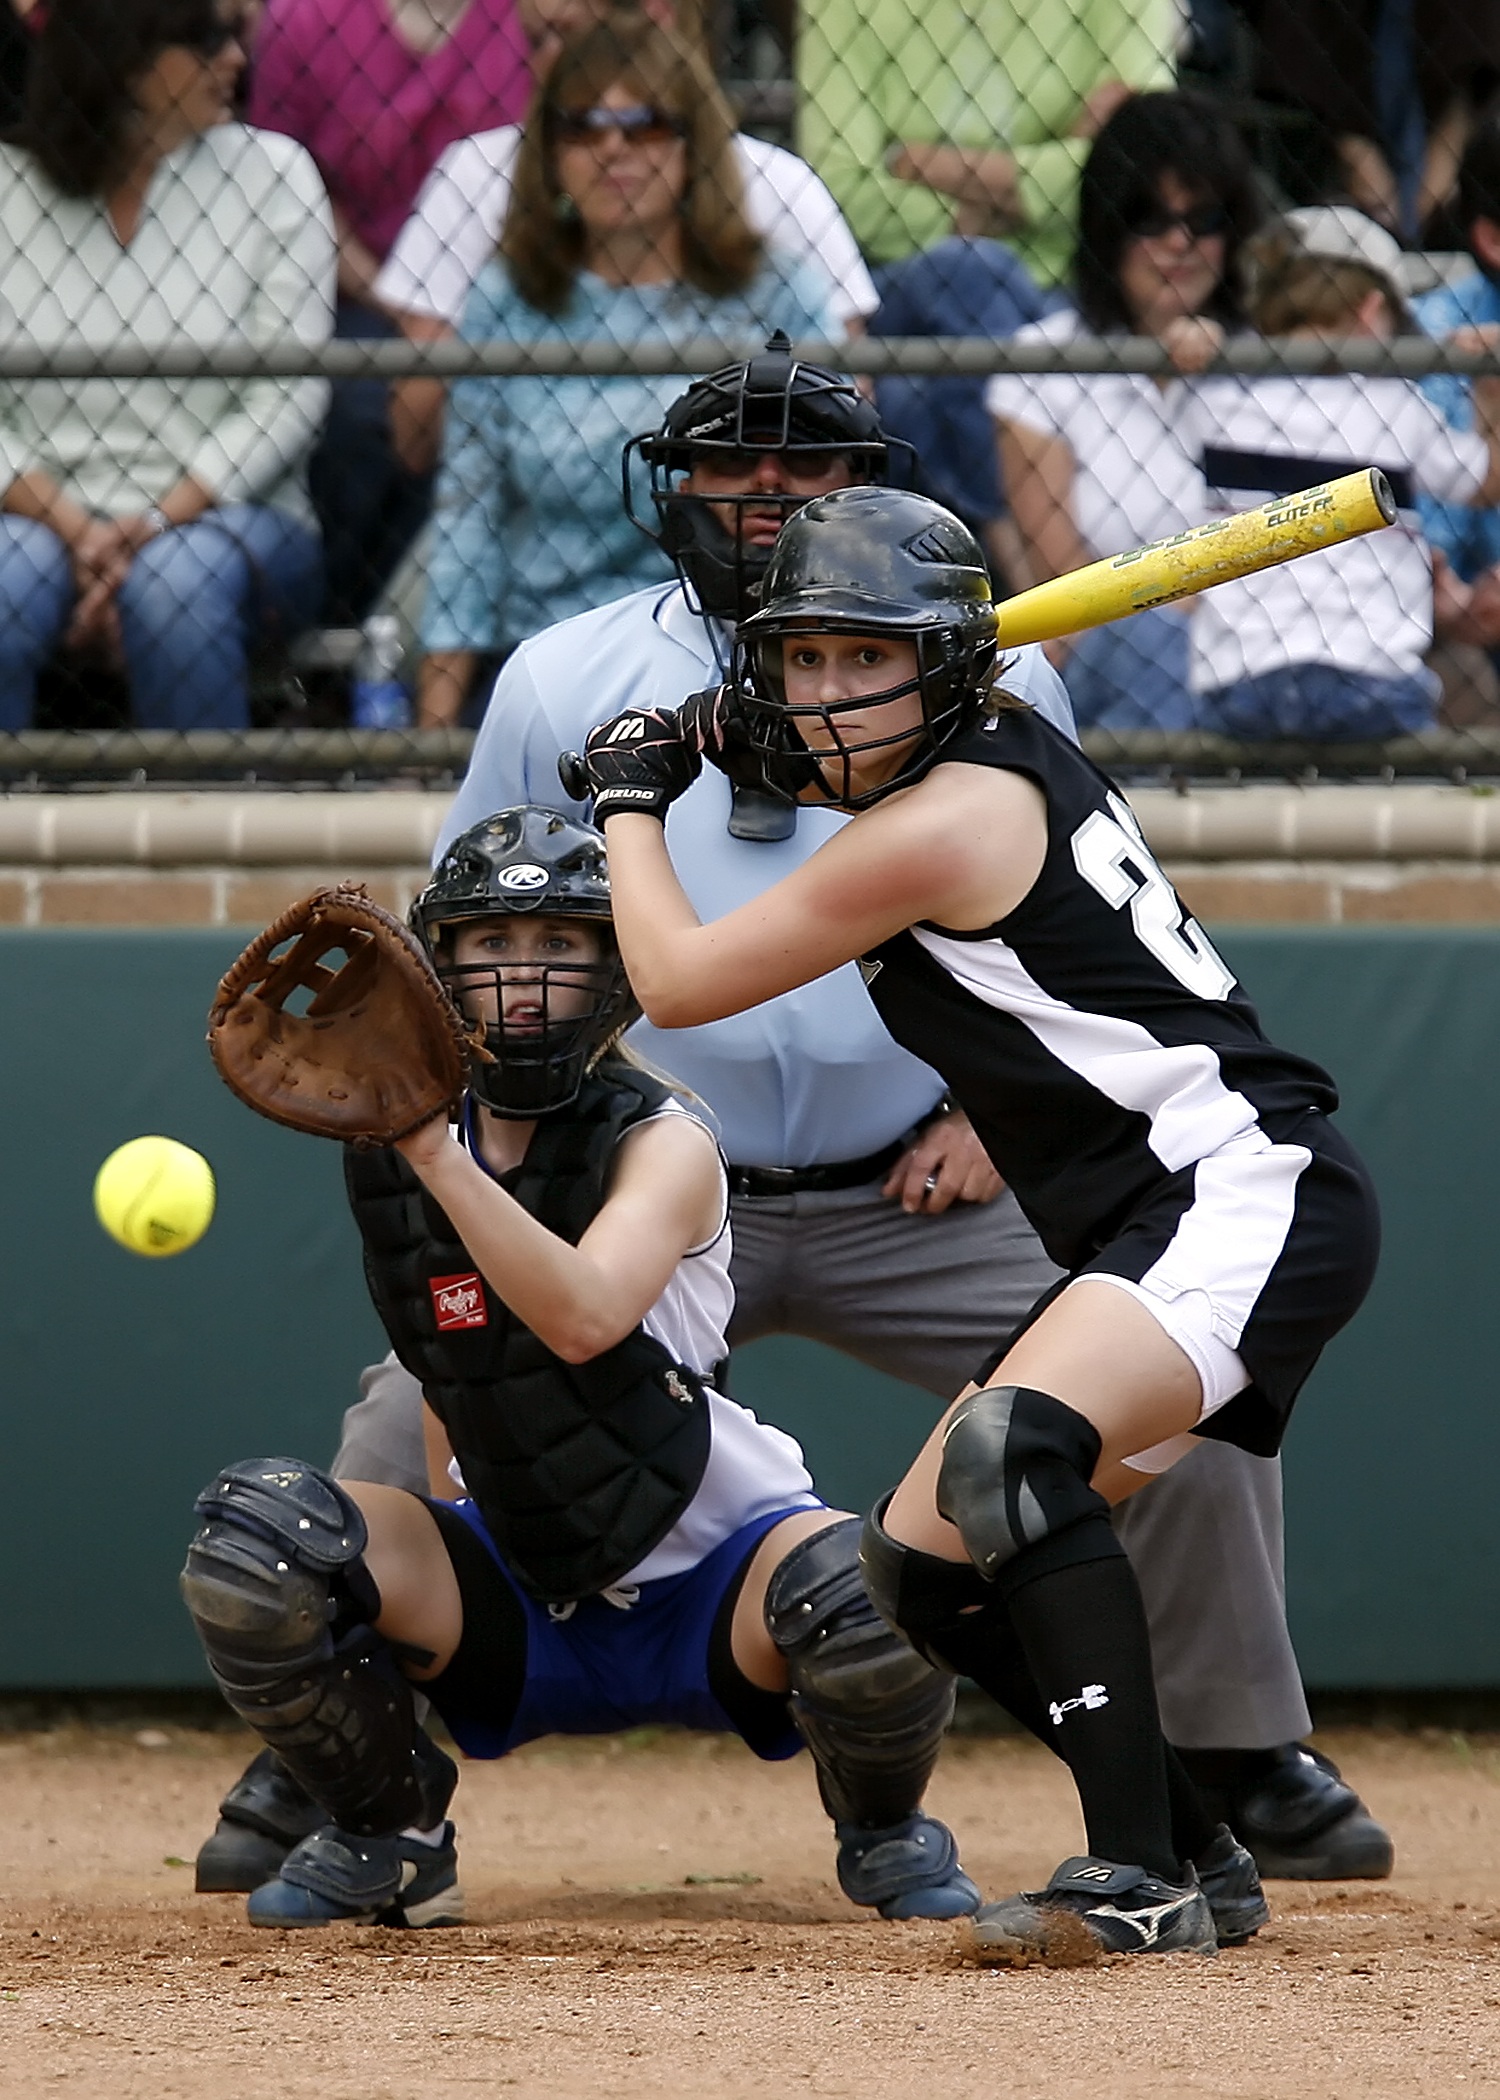
girl, baseball, glove, sport, game, female, youth, action, plate, pitch, umpire, batter, competition, sports, helmet, uniform, teen, athlete, tournament, hitting, catcher, batting, softball, ball game, high school, team sport, fast pitch, girls softball, softball player, strike zone, softball catcher, catchers mitt, softball umpire, competition event, bat and ball games, baseball positions